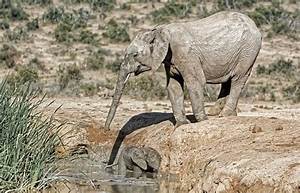
Label: elefante